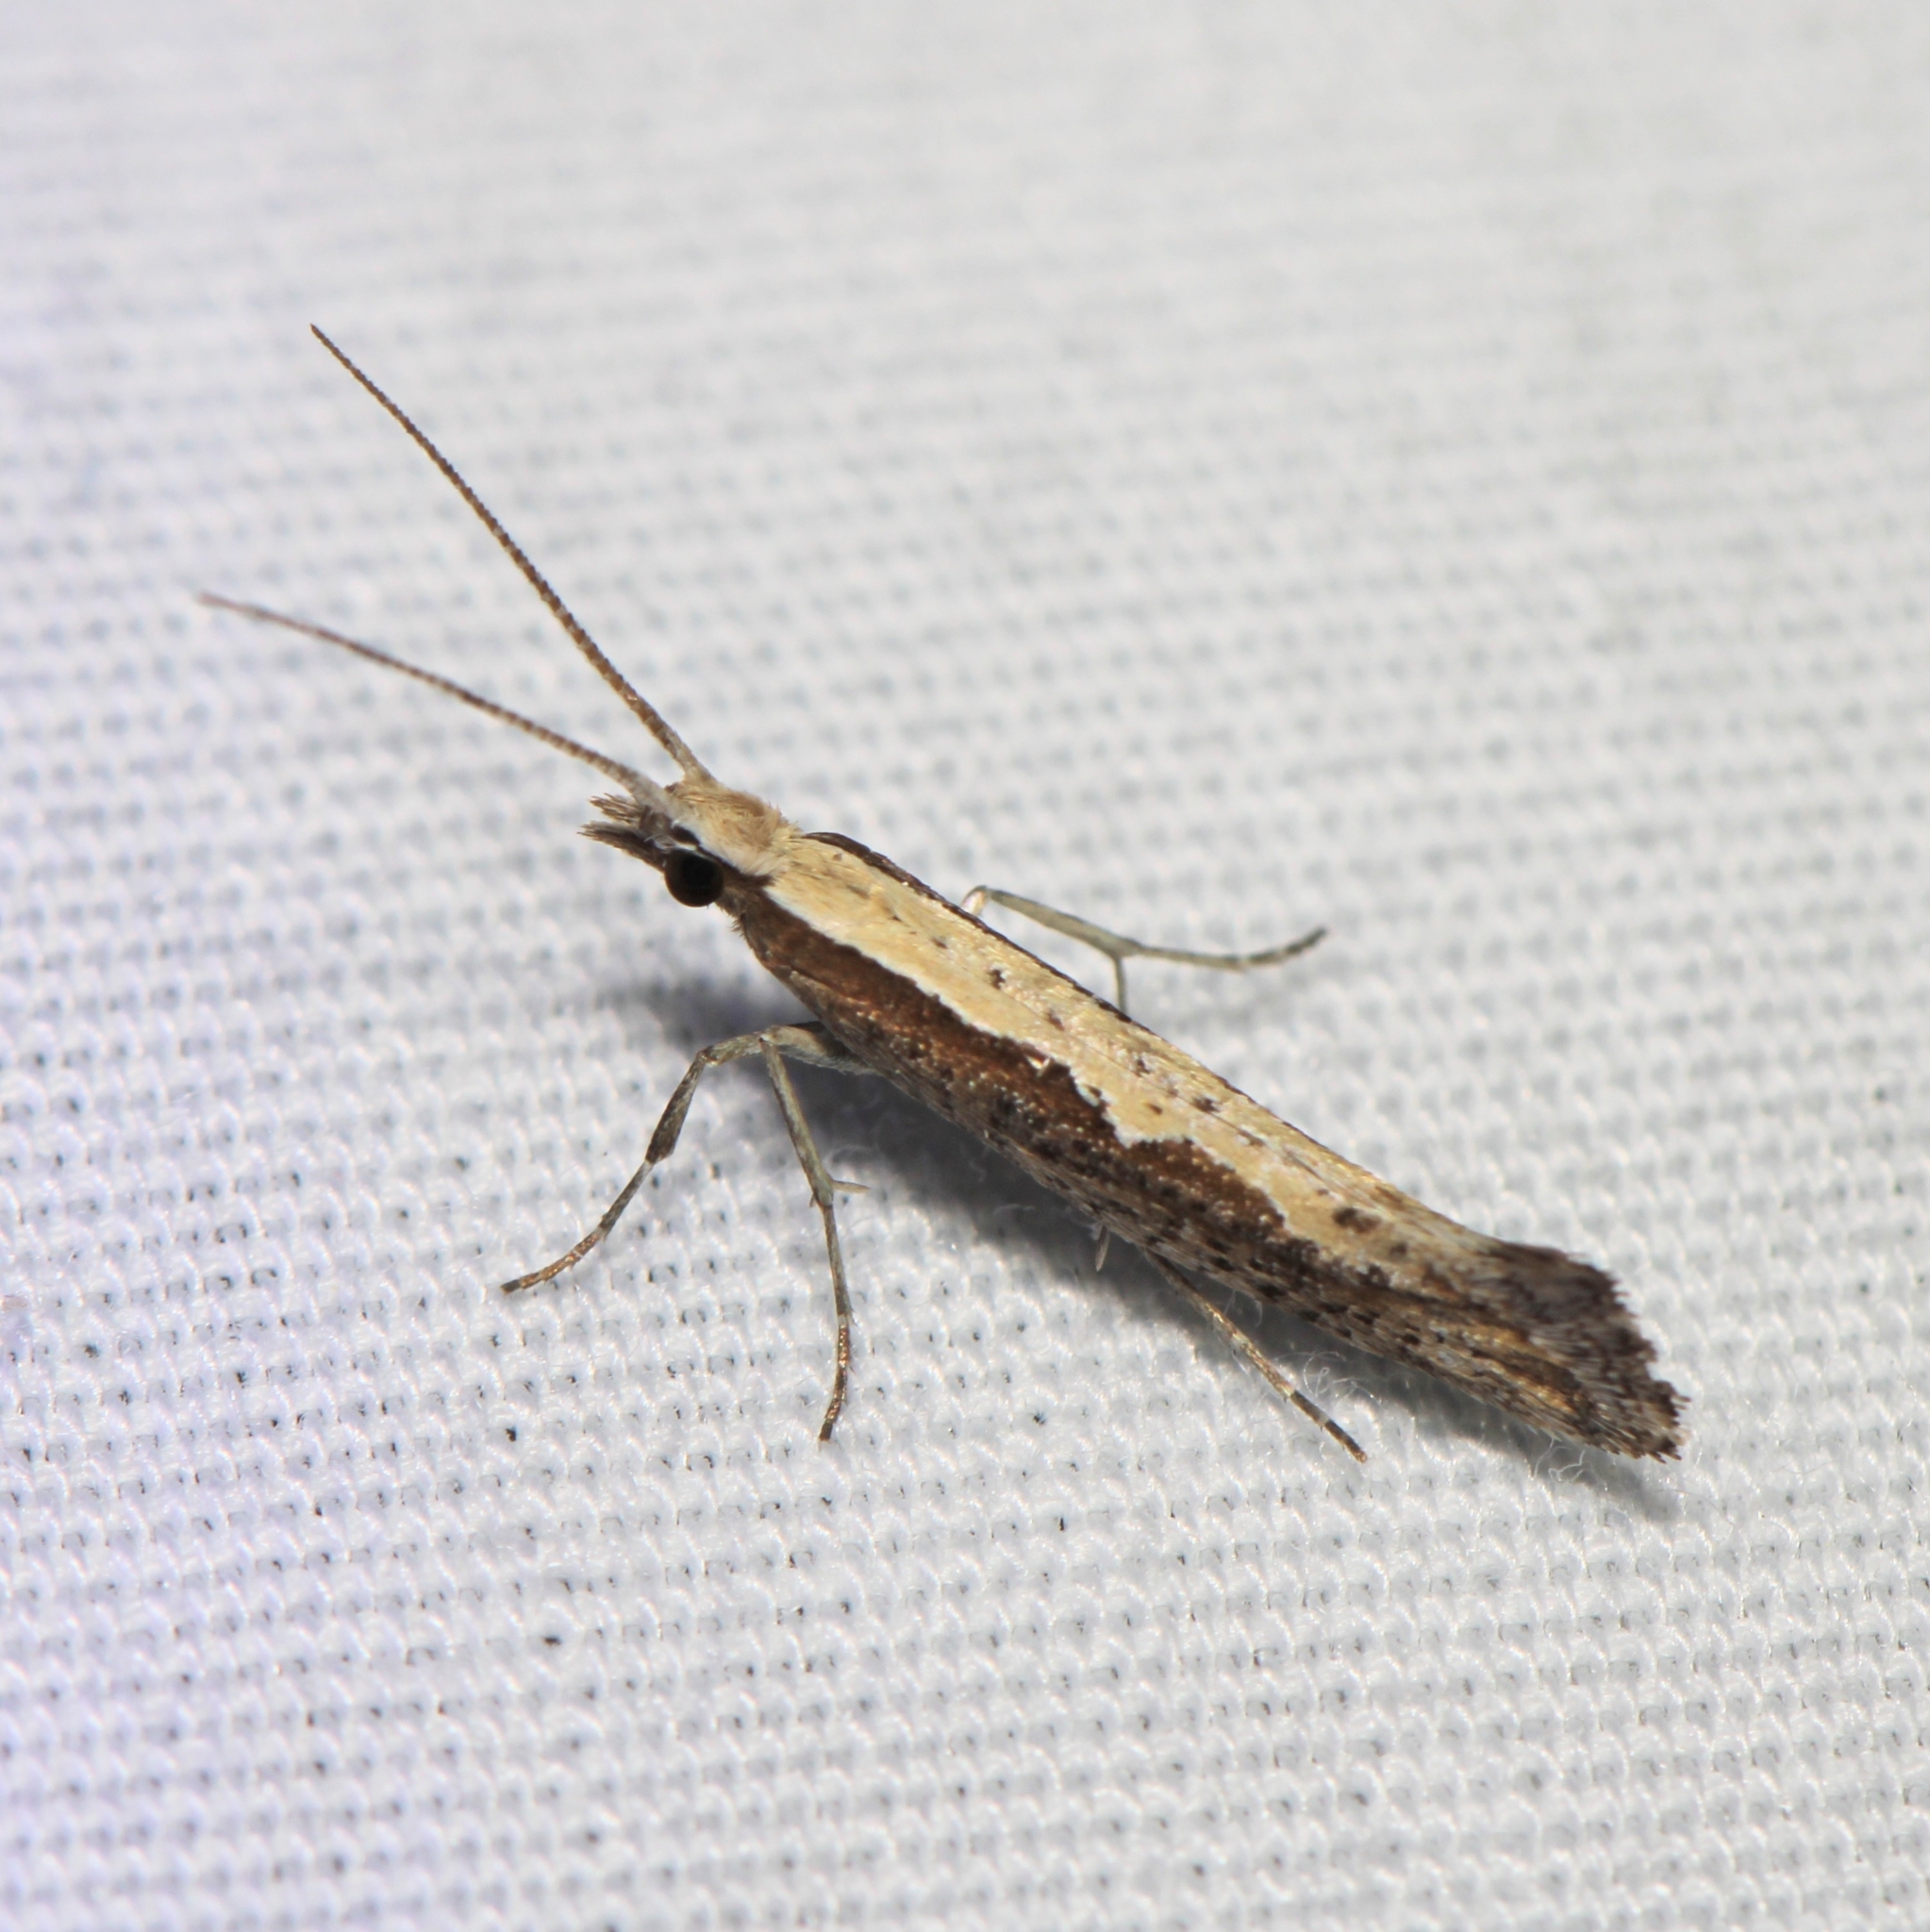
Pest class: diamondback_moth